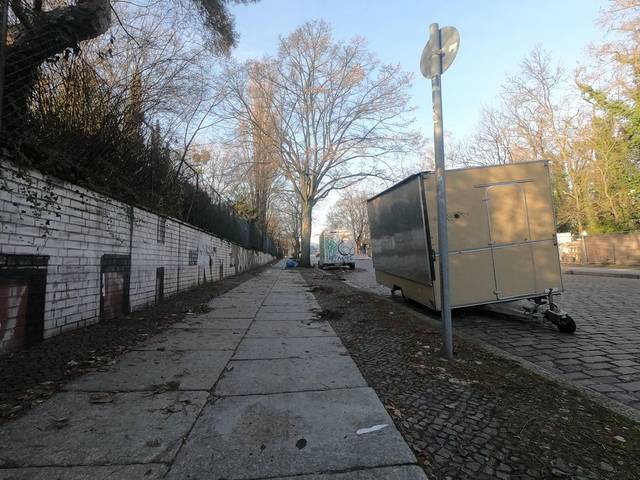
Region: Germany
Coordinates: 52.541, 13.379